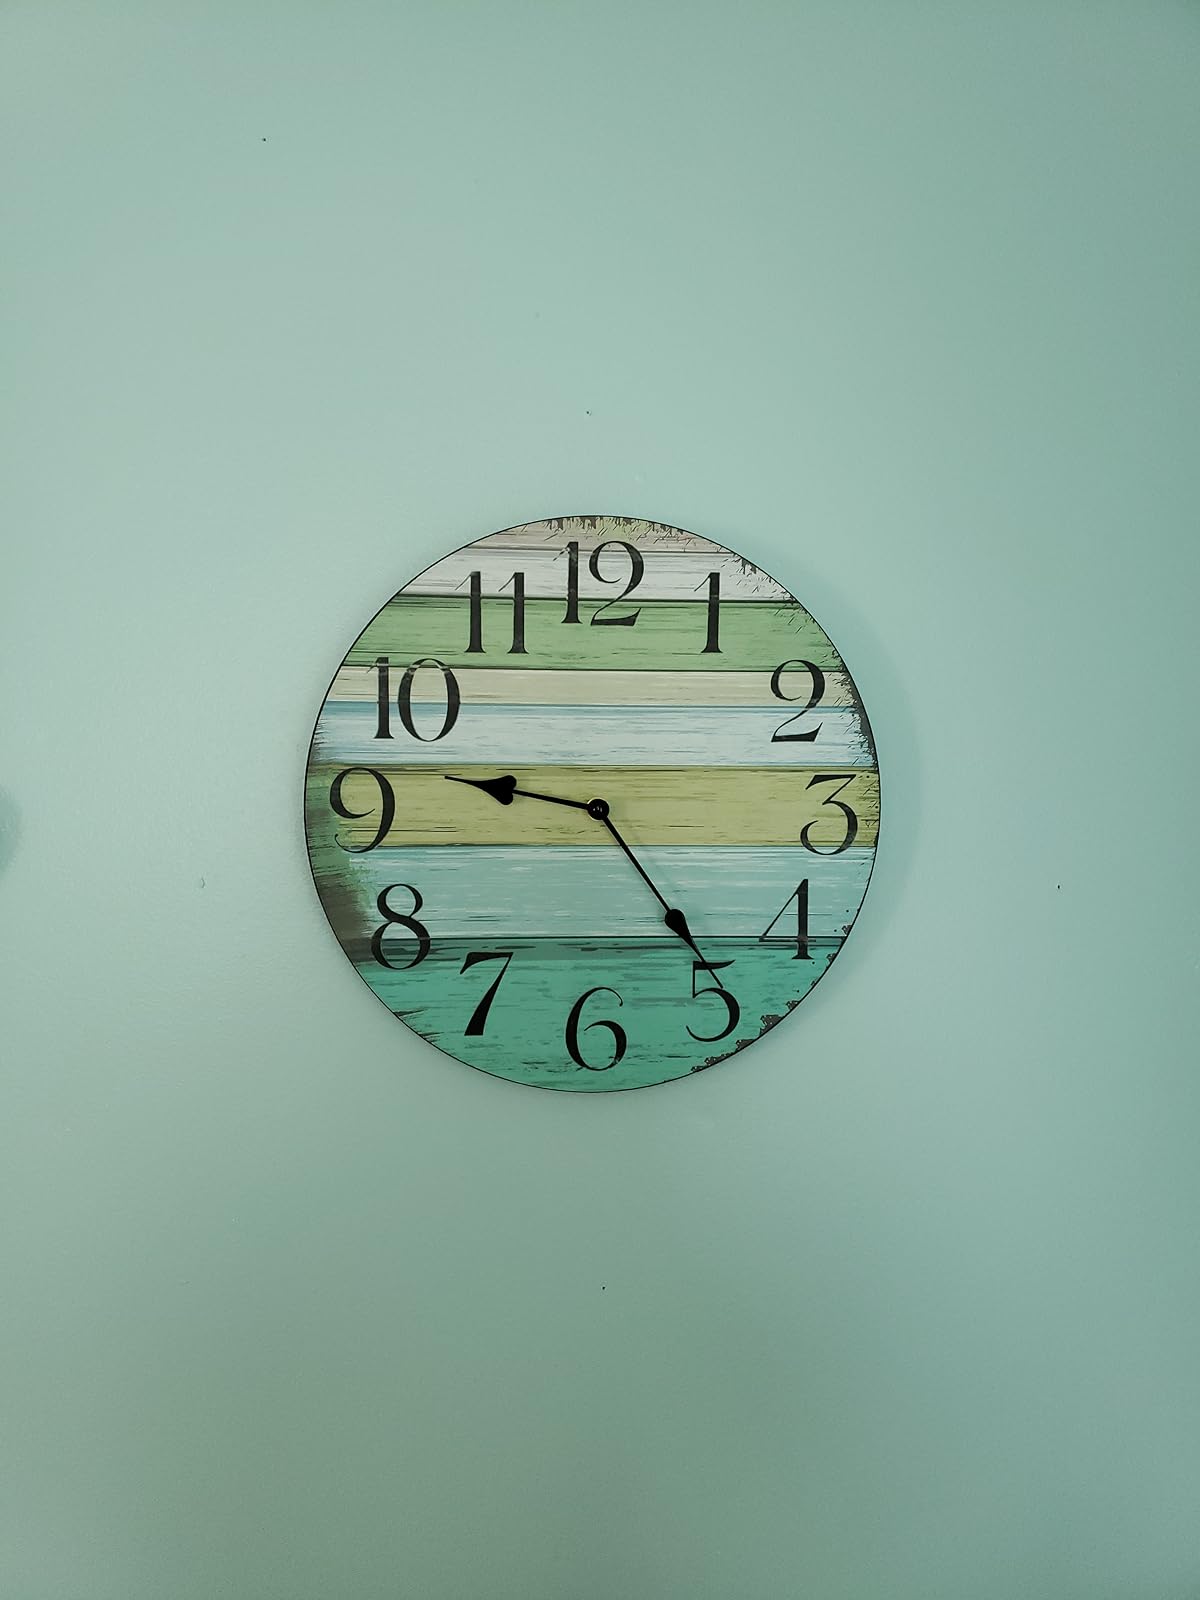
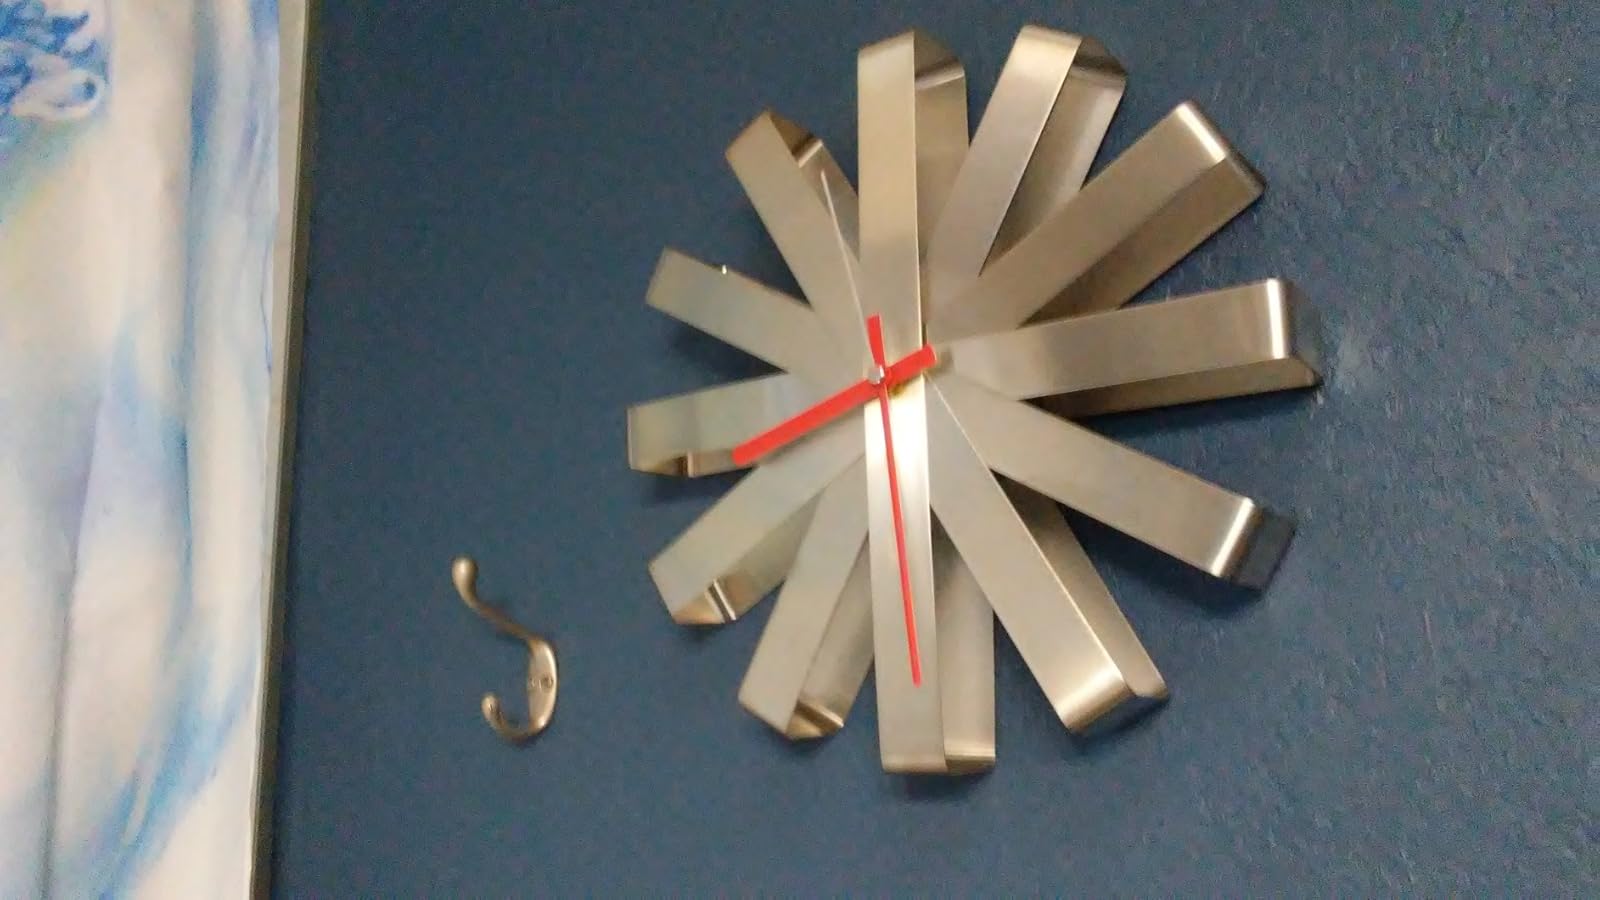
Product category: clock
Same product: no